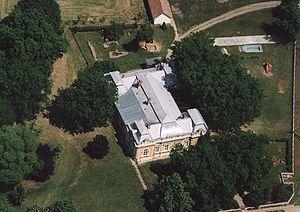
Levelek est un village et une commune du comitat de Szabolcs-Szatmár-Bereg en Hongrie.